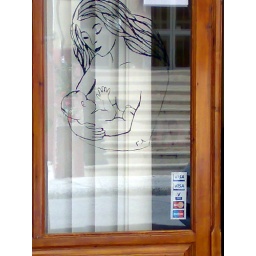
Design on the glass door of a gynaecologist surgery in Zakynthos Town.